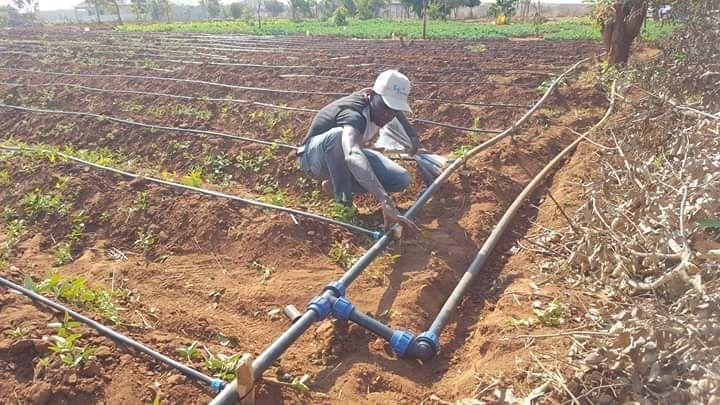
Kijana wa kiume akiwa katika shamba kubwa ambapo anaunganisha mabomba marefu yaliyo lazwa kwenye shamba hilo, na kutobolewa matundu madogo yanayo dondosha maji kwa njia ya matone, na kufanya udongo kuwa na unyevuunyevu muda wote.